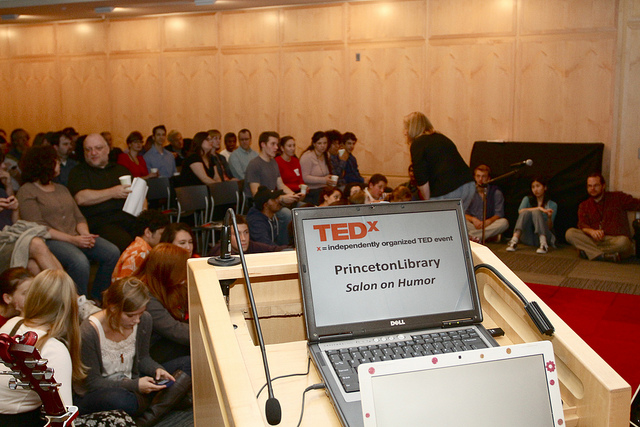
user: Given an image and a question. Answer the question in a short answer. Question: What event is this? Short Answer:
assistant: ted talk